Window cleaner

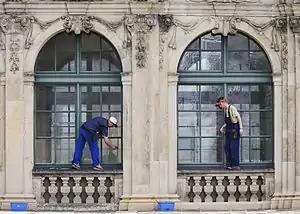
Window cleaners in Dresden

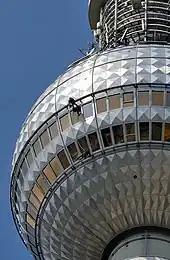
Cleaning the Fernsehturm Berlin

Window cleaning, or window washing, is the exterior cleaning of architectural glass used for structural, lighting, or decorative purposes. It can be done manually, using a variety of tools for cleaning and access. Technology is also employed and increasingly, automation.